Moor macaque

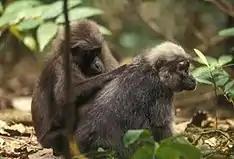
Grooming among Moor macaques

Changes in group fission process and furcation patterns may reflect differences in social characteristics among species as well as ecological and demographic differences among populations; thus, studies of group fission may contribute to our general understanding of why primates live in a variety of groupings.